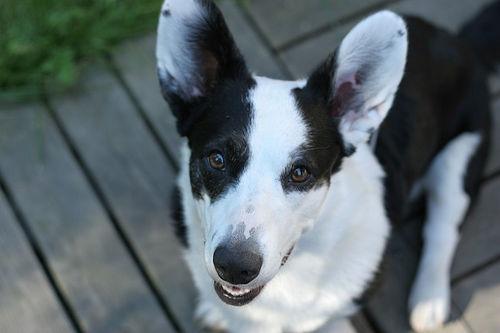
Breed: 2909-n000116-Cardigan